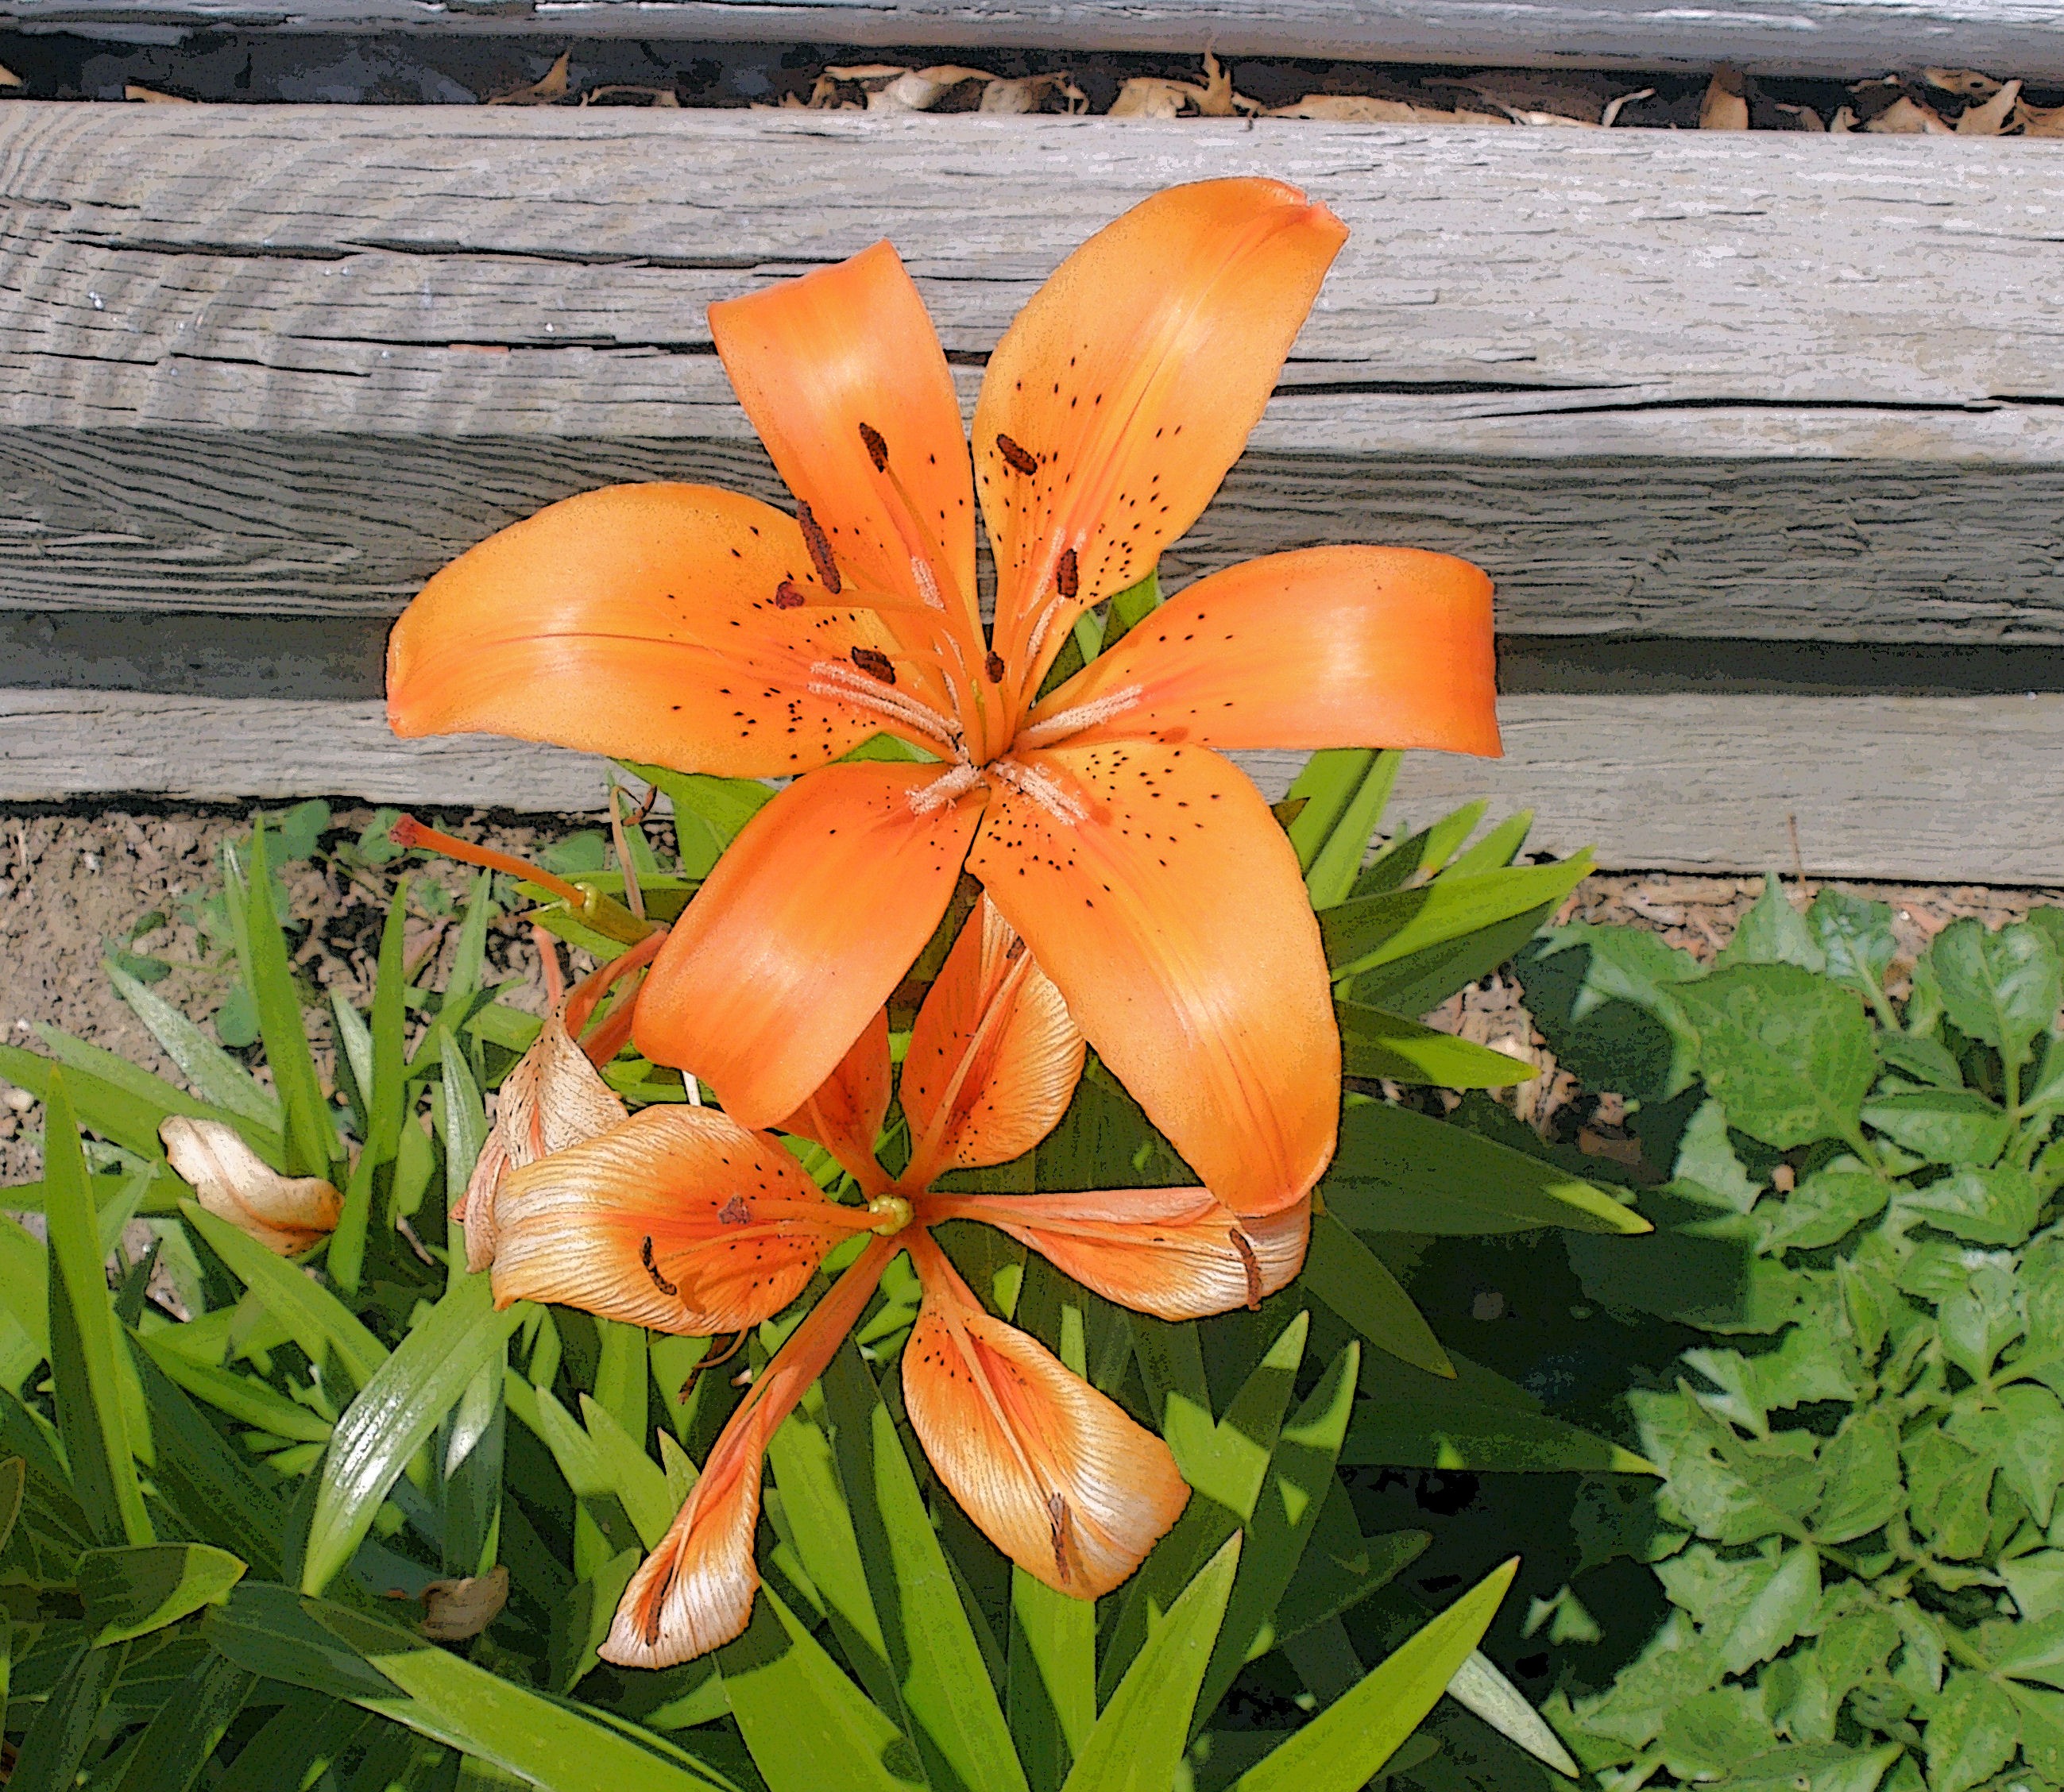
outdoor, blossom, plant, leaf, flower, bloom, floral, orange, botany, garden, flora, shrub, lily, garden flower, flowering plant, land plant, garden nature